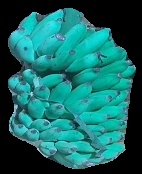
Variety: elakki-bale
Grade: grade2